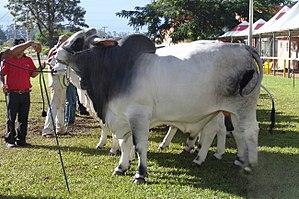
Le zébu est un bovidé domestique descendant d'une sous-espèce indienne de l'aurochs. Le mot zébu vient du tibétain « zeba » signifiant étymologiquement « bosse ».